West American Digest System

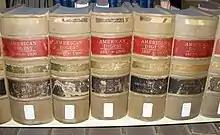
Early volumes of the American Digest

The problem of finding cases on a particular topic was a large problem for the rapidly growing American legal system of the 19th century. John B. West, the founder of West Publishing, described this problem in his article "A multiplicity of reports". To solve the problem, he developed a system with two major parts. First, his company began to regularly publish cases from many American jurisdictions in bound volumes called reporters (the West National Reporter System now covers all state and federal appellate courts, as well as certain trial courts). Second, he put together a classification system in which he divided the law into major categories which he called topics (such as "Contracts"). He then created hundreds of subcategories. To save space in printing, these were given a number called a key number. He then applied this "topic and key number" system to the cases he published. The key number is identified in the books with a key number and a key symbol graphic.